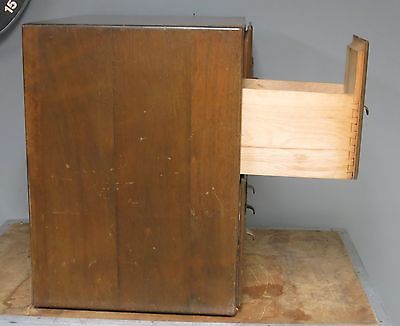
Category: cabinet